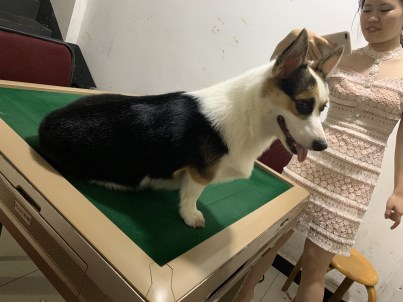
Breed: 2909-n000116-Cardigan